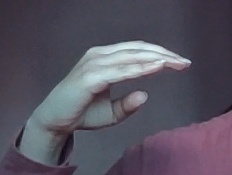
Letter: jeem